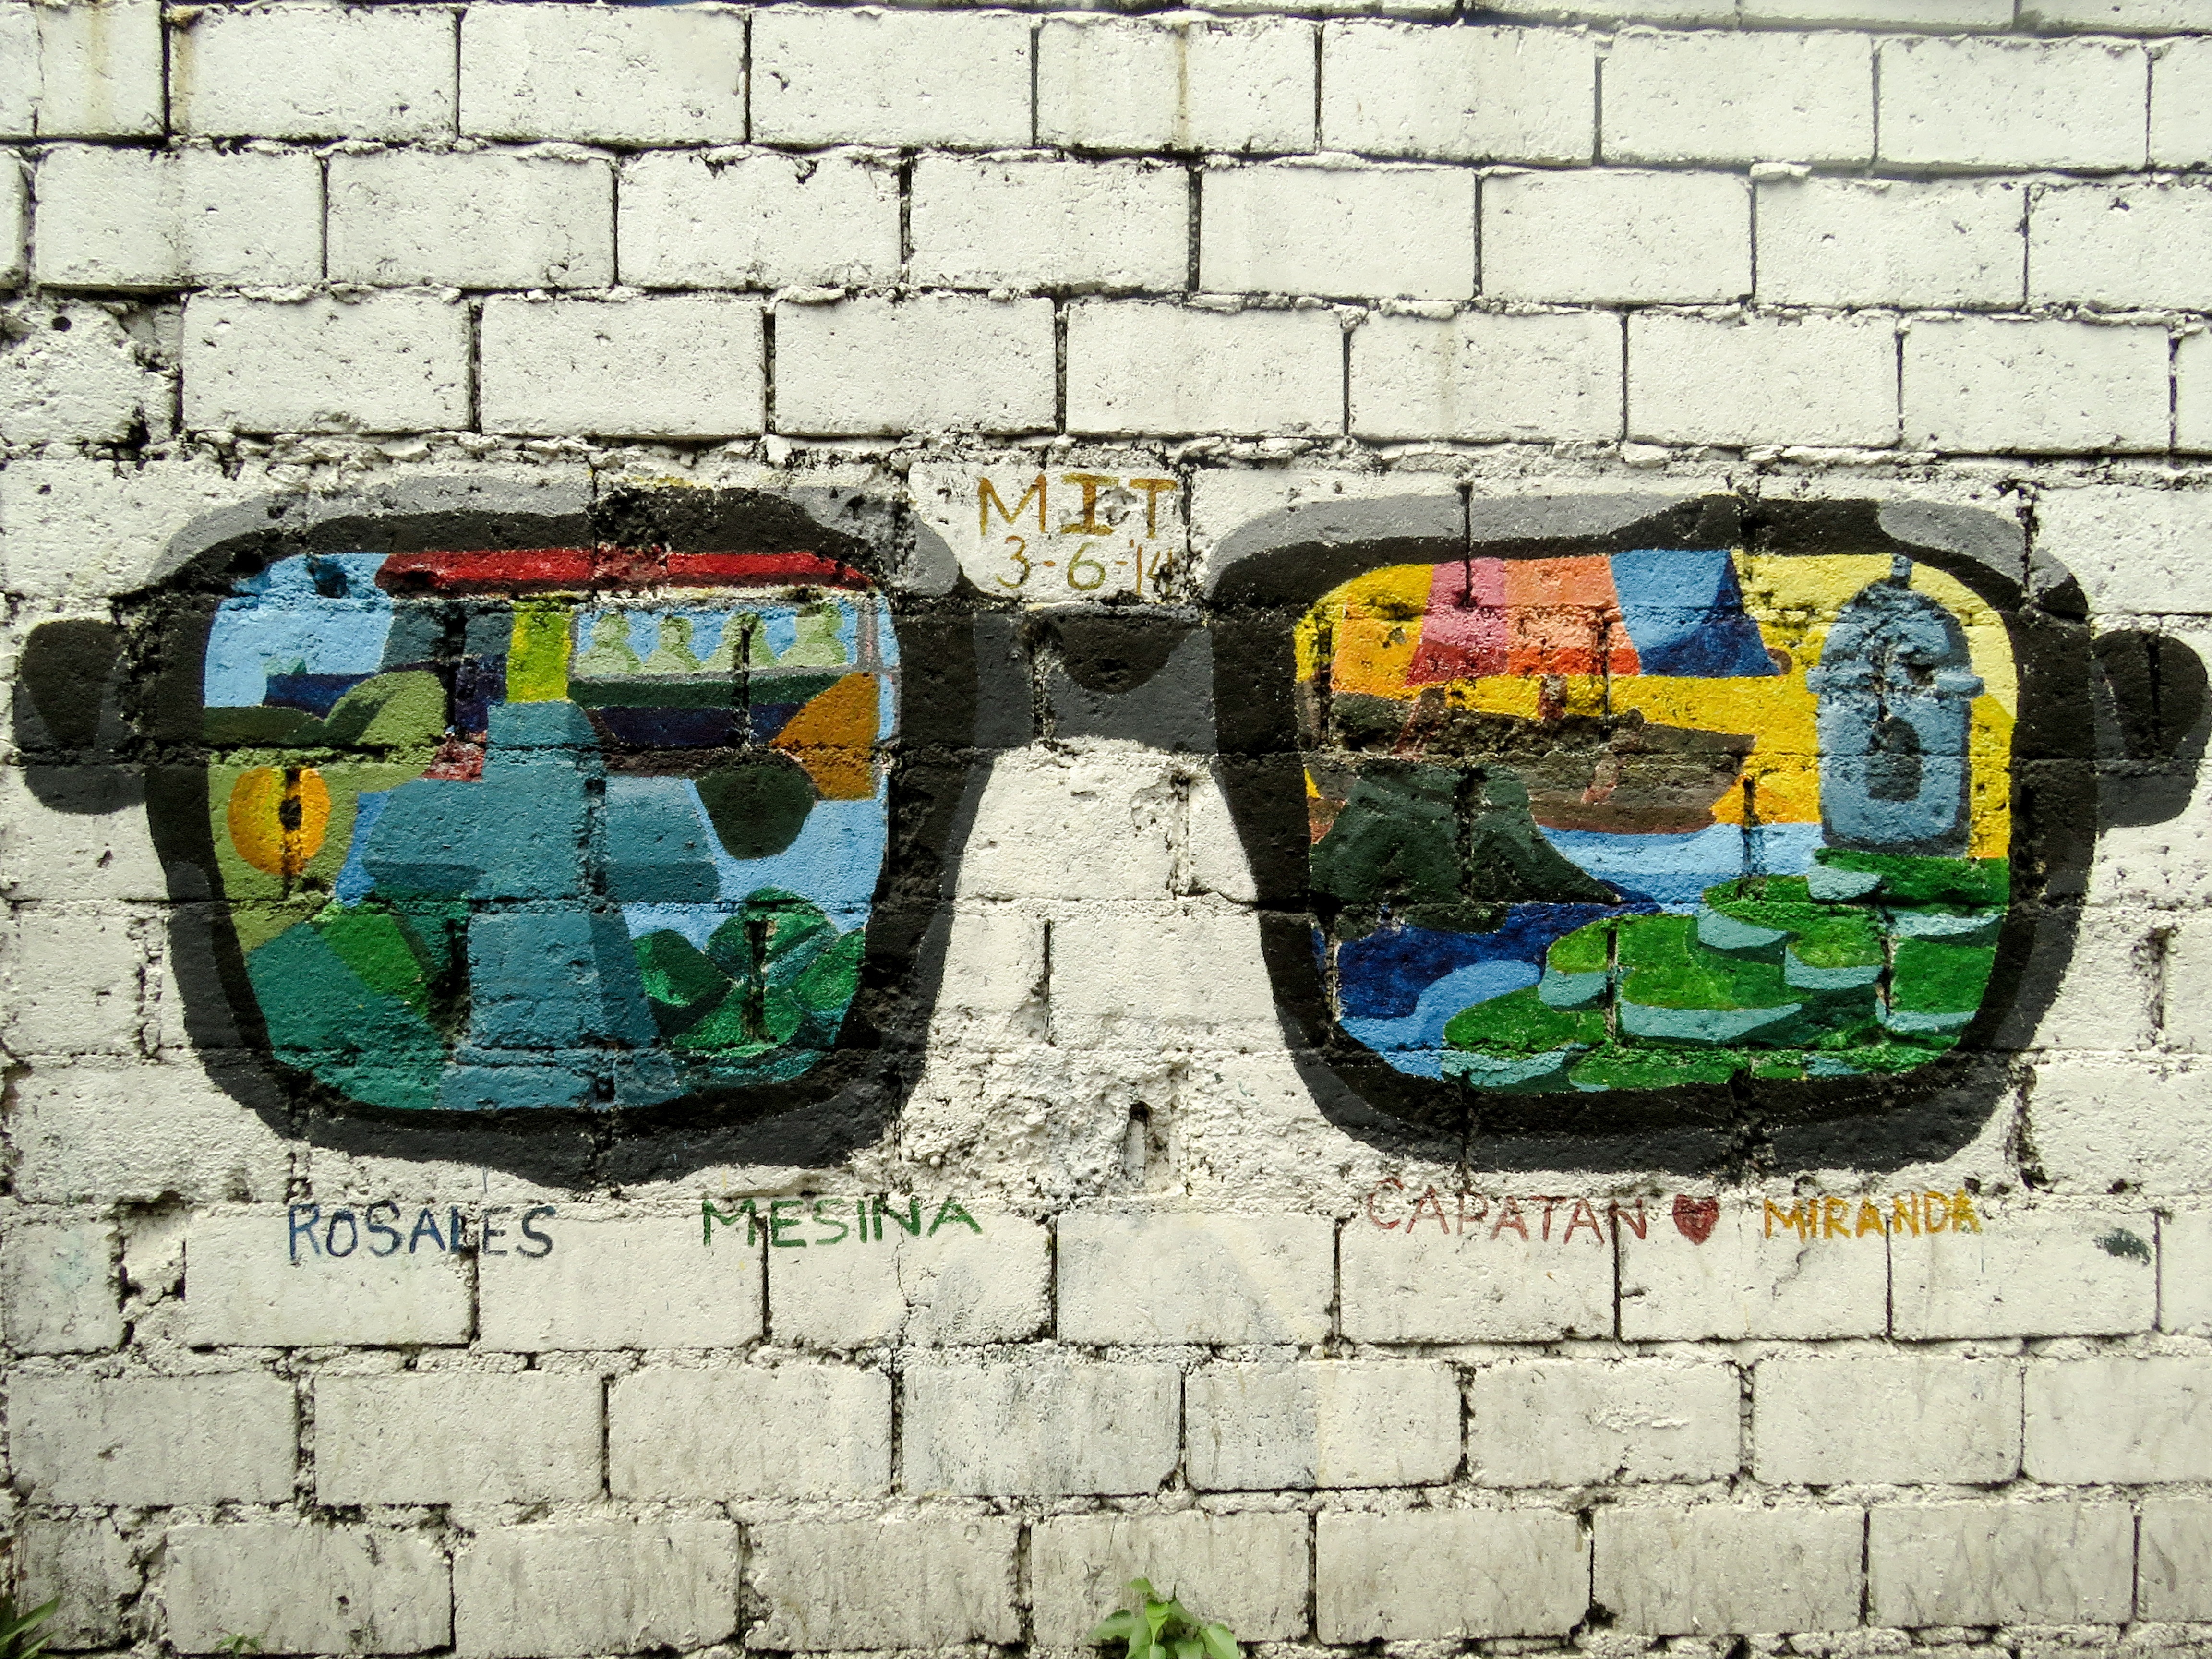
outdoor, street, window, wall, green, spray, color, graffiti, street art, filipino, art, philippines, grafitti, manila